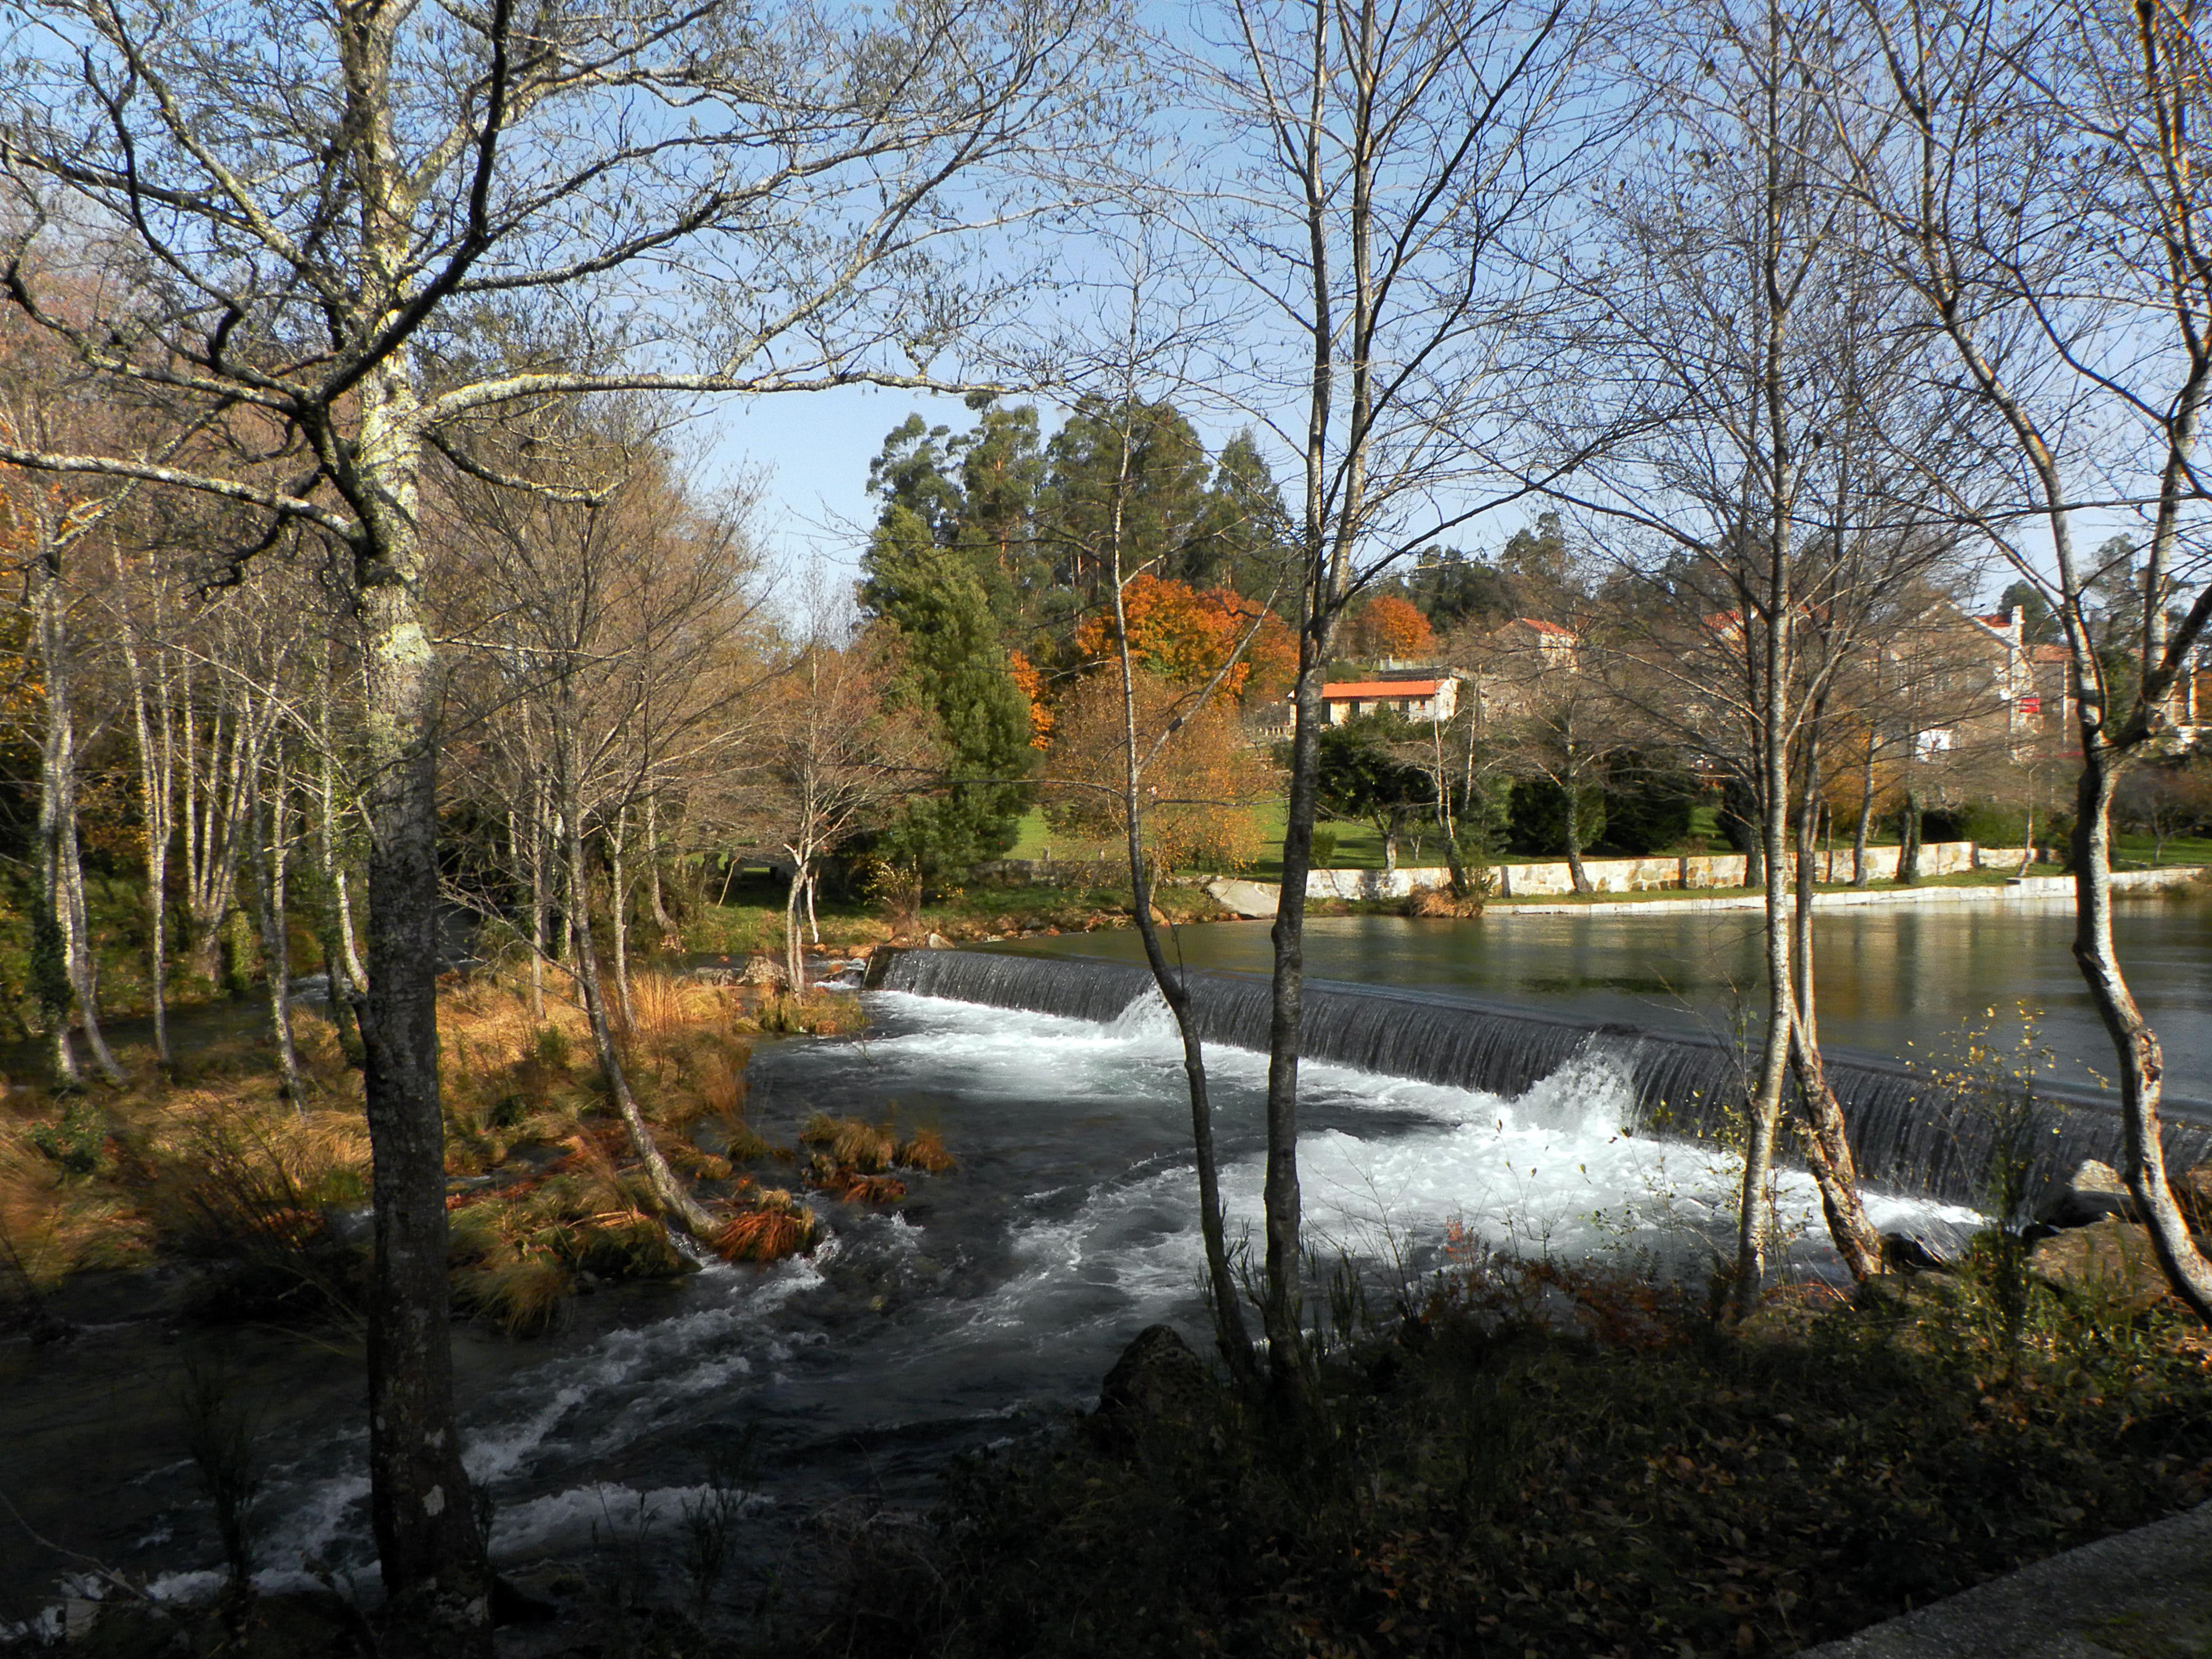
tree, river, pond, autumn, park, backyard, garden, season, waterway, spain, galicia, pontevedra, woodland, espana, ggl1, alama, rioverdugo